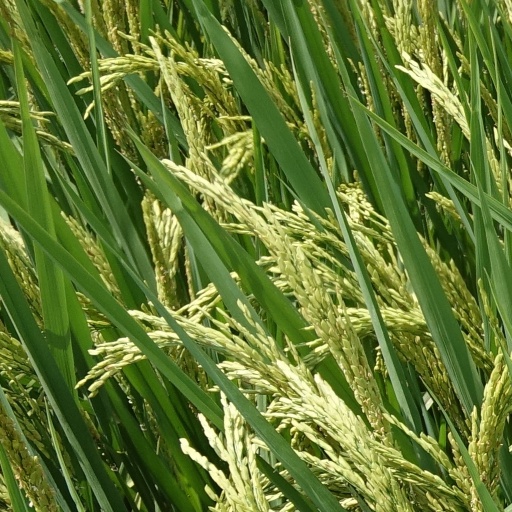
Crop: rice